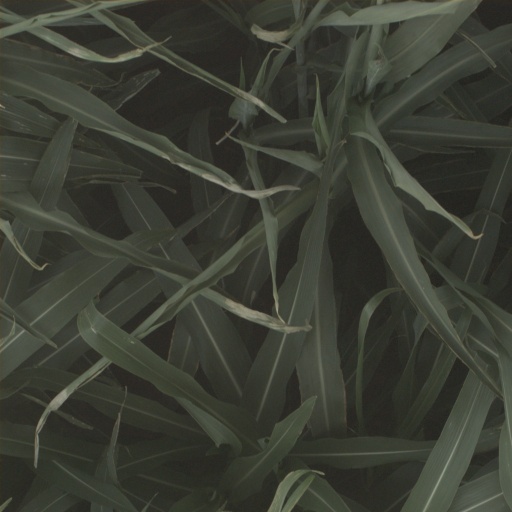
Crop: sorghum